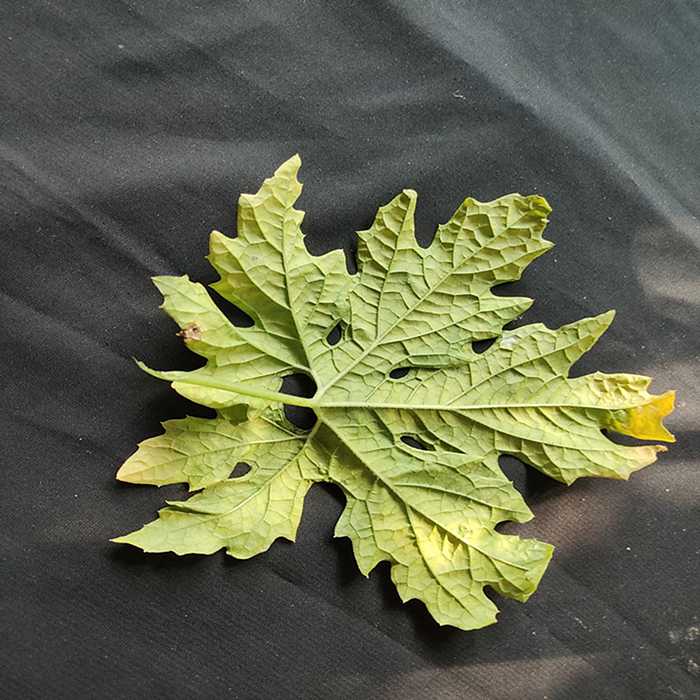
Plant: Bitter Gourd
Label: Mosaic virus